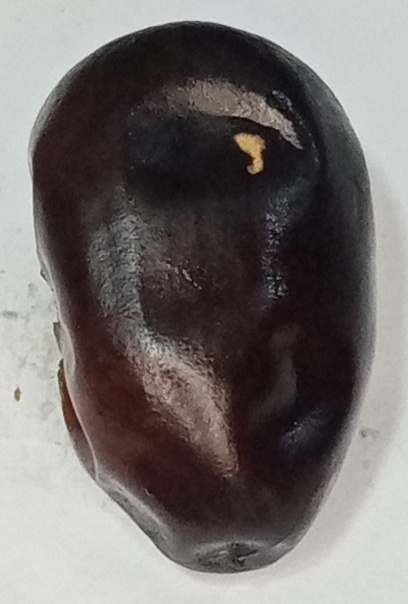
Variety: kupro
Size: large
Grade: grade-2